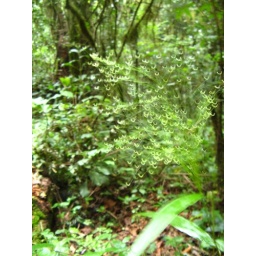
the grass fruits kept moving in the wind but i liked the way they were captured on the camera